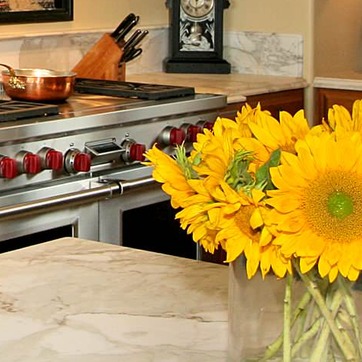
Material: foliage